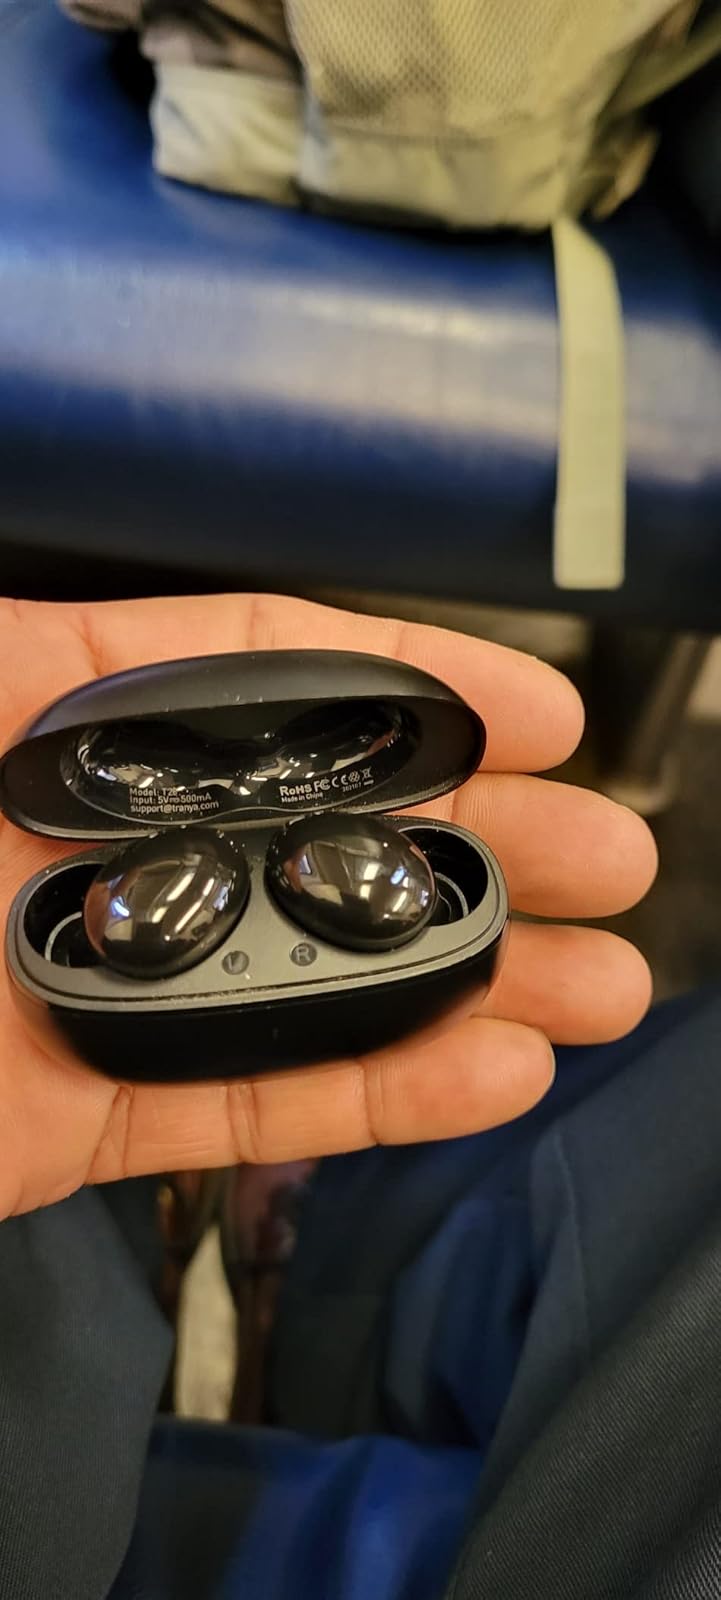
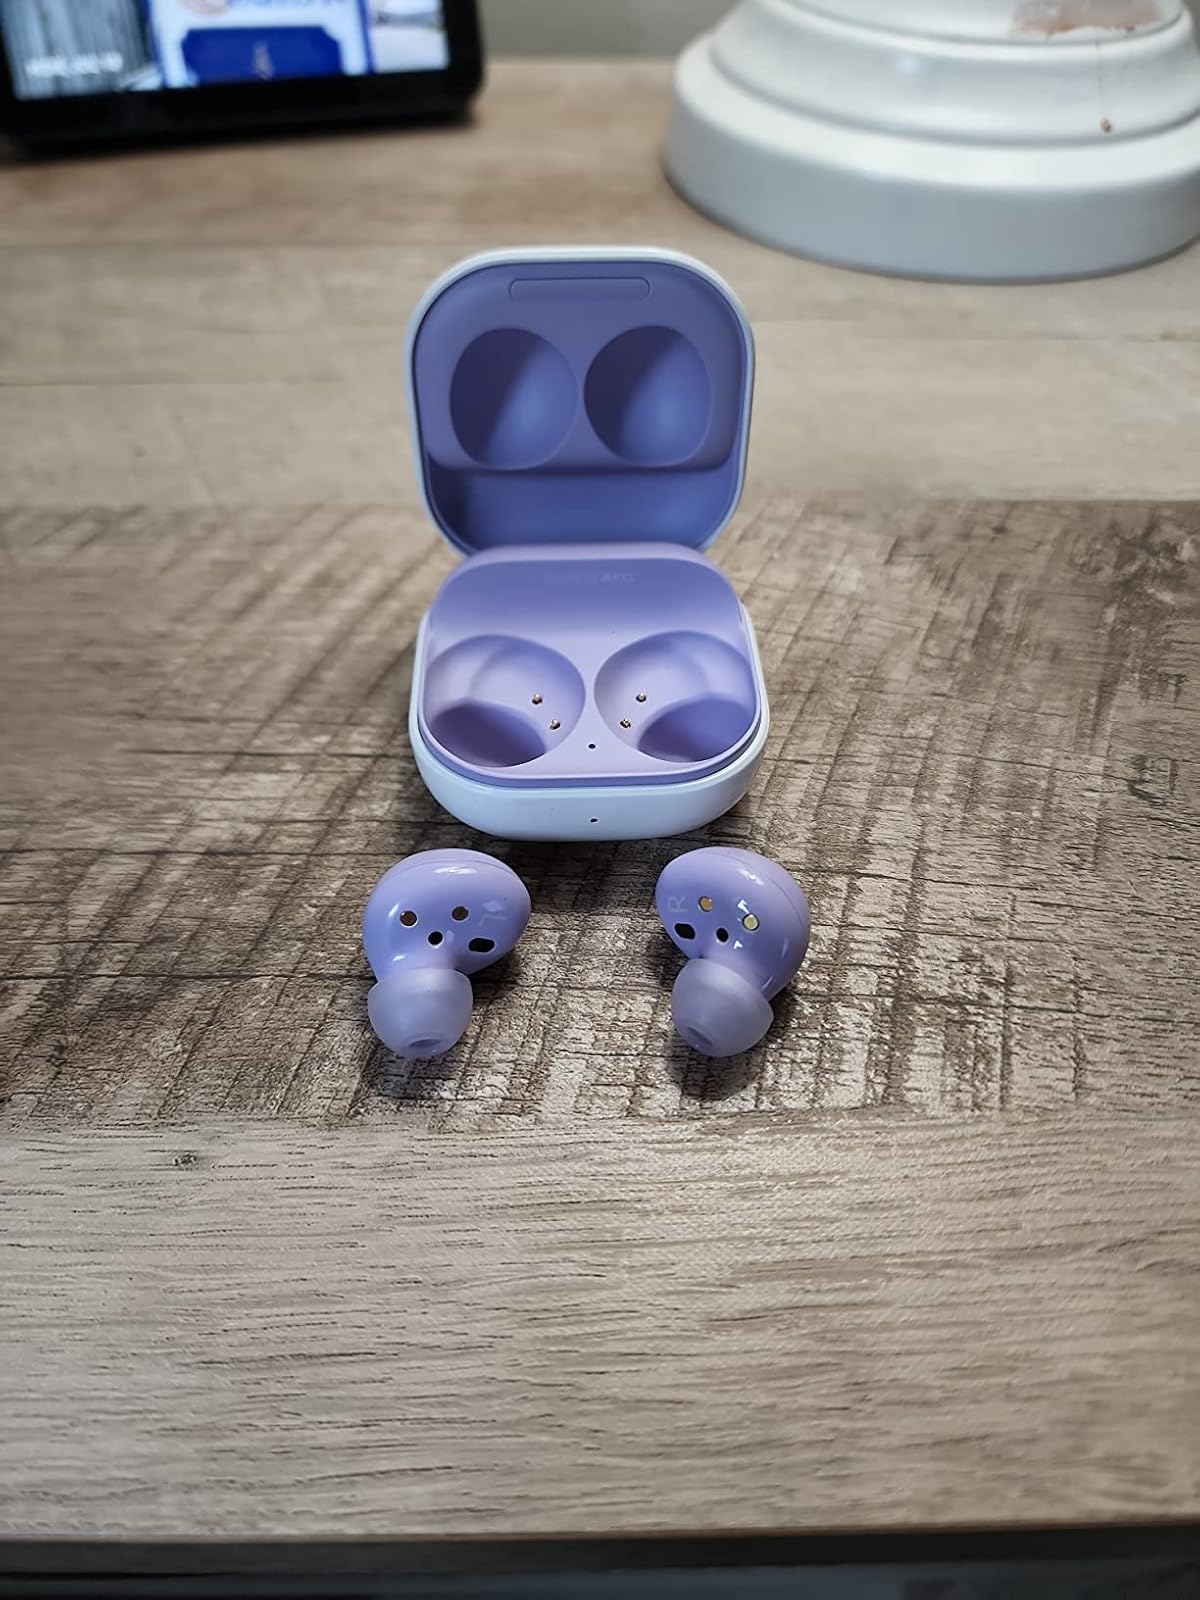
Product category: earbuds
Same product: no